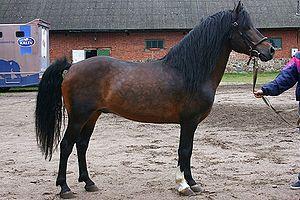
L’estonien ou estonien natif, est une race chevaline de l'Estonie. Son origine remonte au XIᵉ siècle. Des chevaux russes gagnent le territoire d'origine aux XIVᵉ et XVᵉ siècles, puis la race se répand au XIXᵉ siècle, pour le travail agricole. Elle recule face à la concurrence du cheval de trait. Peu croisé, le cheval estonien est progressivement repoussé sur les îles de la mer Baltique. Il devient menacé d'extinction à la fin du XXᵉ siècle.
La liste de races chevalines, incluant les poneys, s'est enrichie sous l'influence de la sélection naturelle et de l'élevage sélectif de l'espèce equus ferus caballus, le cheval domestique, sous le contrôle humain. L'espèce du cheval s'est divisée en plusieurs centaines de races, réparties sur tous les continents. Le classement de ces races est établi par la Fédération équestre internationale, qui en distingue trois grands types : le cheval de selle destiné à être monté, le cheval de trait destiné à la traction animale, et le poney, arbitrairement défini comme un cheval mesurant moins d'1,48 m de haut, notion controversée. D'autres distinctions peuvent être opérées, notamment entre les races de travail, de couleur, de sport, et d'allures.
Le bai-brun est une couleur de robe du cheval, caractérisée par un pelage en grande partie noir, notamment la crinière, la queue et les jambes. La principale différence visible entre robe noire et bai-brun est la présence de zones rousses ou fauves autour des naseaux, des flancs, des grassets, des coudes, du ventre, des ars, et à l’intérieur des cuisses. Robe de base, le bai-brun peut s'accompagner de marques blanches, et être modifié par l'action de différents gènes comme le Rouan, le Dun ou le Crème.